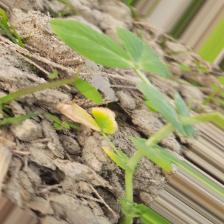
Label: Ascochyta blight